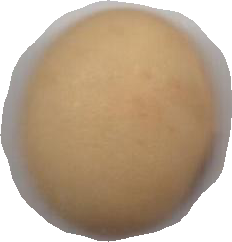
Variety: Anjasmoro